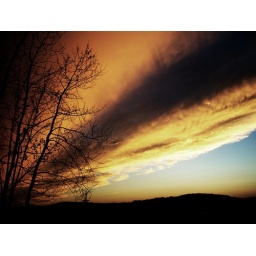
water in the sky